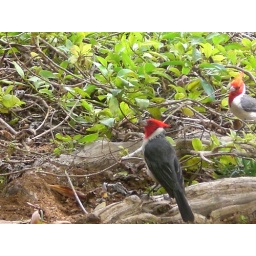
So it looks like I successfully identified these birds - confirmed by someone who knows - as red crested cardinals!